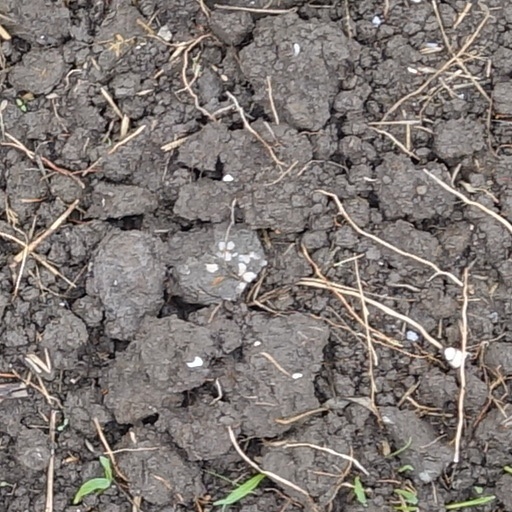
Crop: wheat